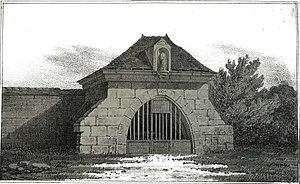
par un dessin d'Arsène Fléchey.
L'église Saint-Martin-ès-Vignes est une église catholique située à Troyes, en France.